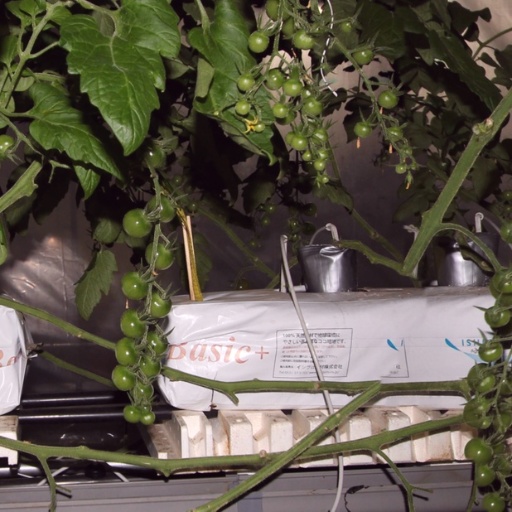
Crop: tomato